Merchant Tower

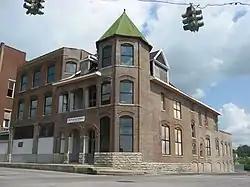
Front and western side of the building

Merchant Tower (formerly known as Merchant's Hotel) is a historic structure in Campbellsville, Kentucky, United States. Built in 1910, it is listed as Merchant's Hotel on the National Register of Historic Places and is a part of the Campbellsville Historic Commercial District.